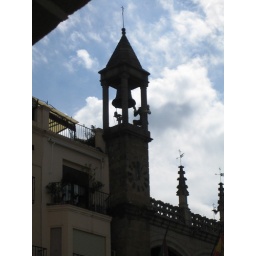
clock tower in the plaza mayor of plasencia